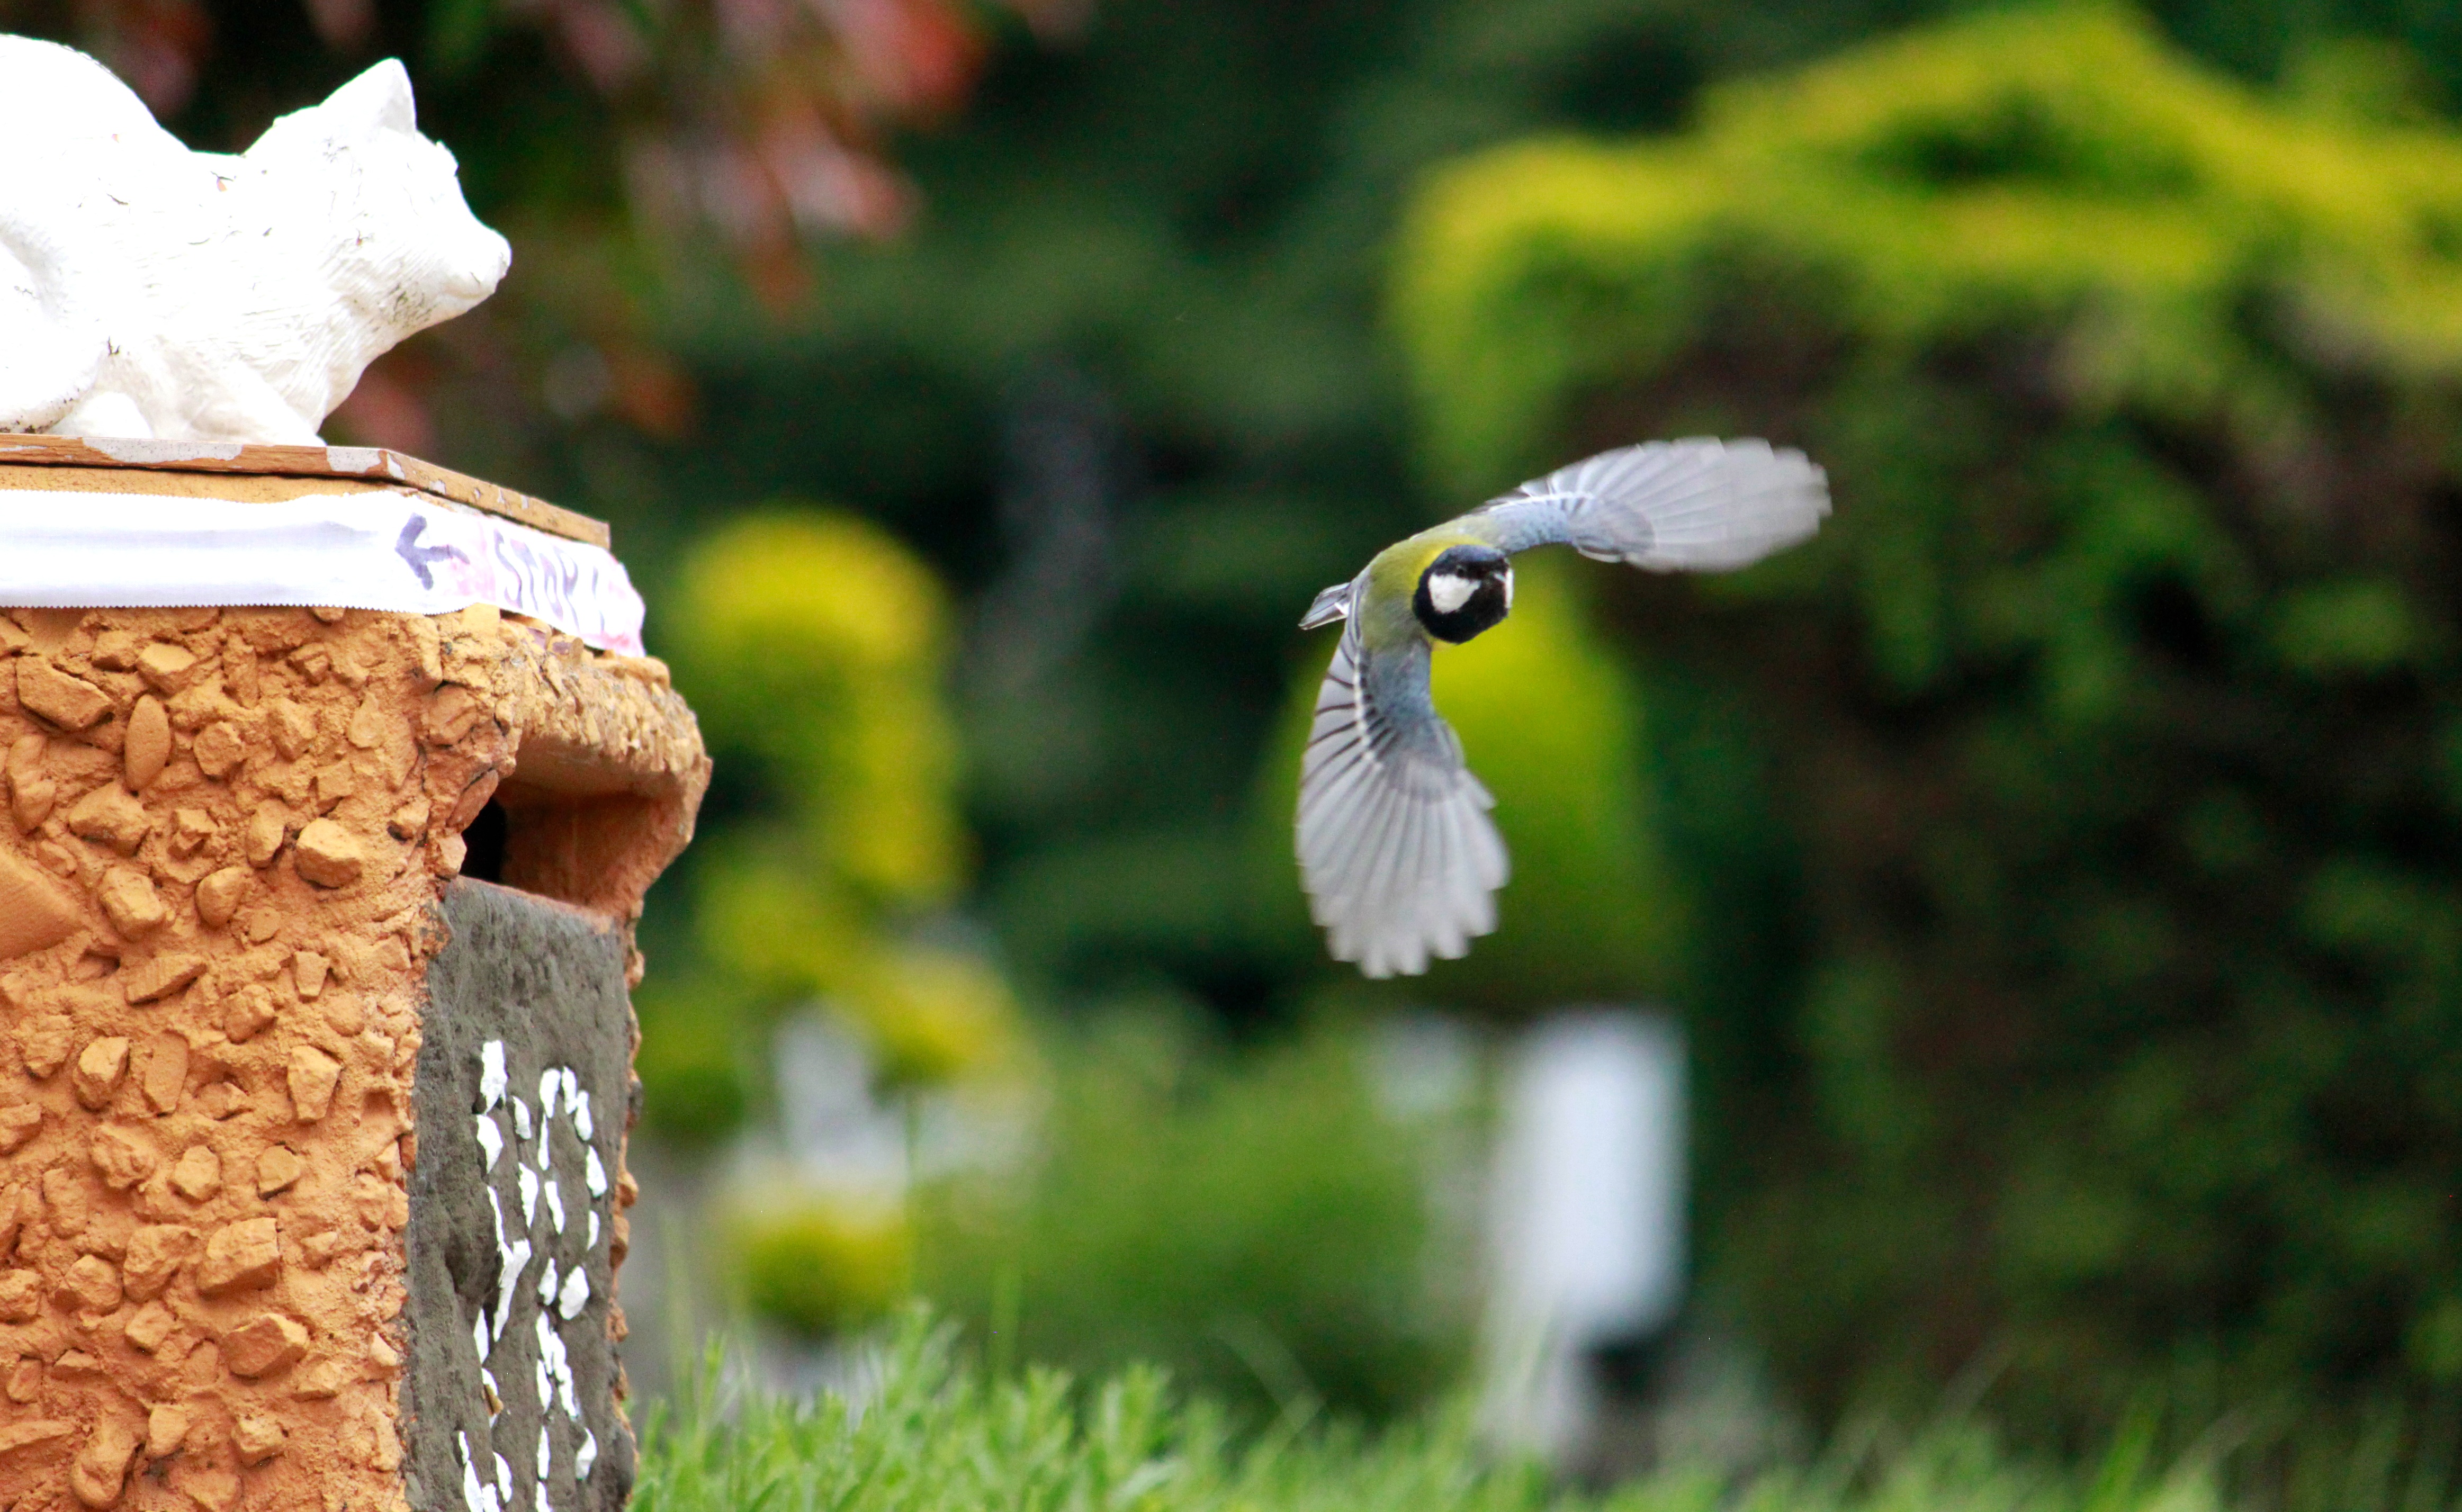
nature, bird, flower, cute, fly, wildlife, feed, flight, sitting, yellow, fauna, plumage, songbird, birds, animals, nest, tit, small bird